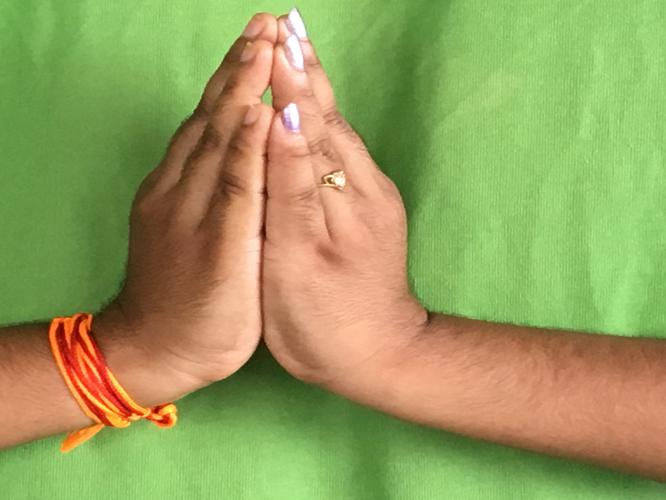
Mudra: Kapotham
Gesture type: double_hand